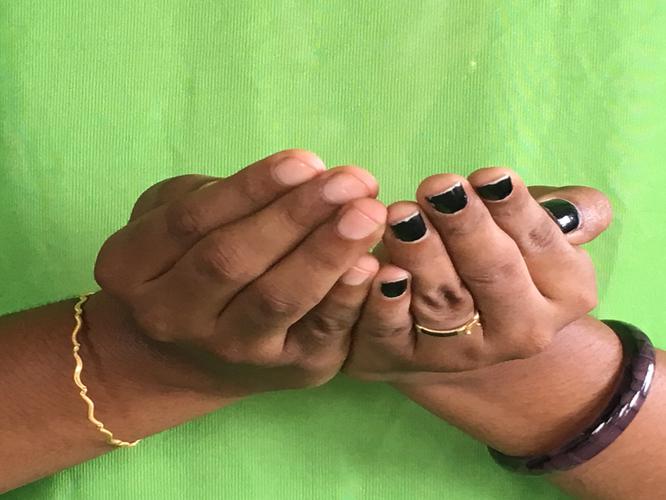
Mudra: Pushpaputa
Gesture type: double_hand